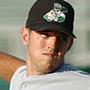
Age: 19